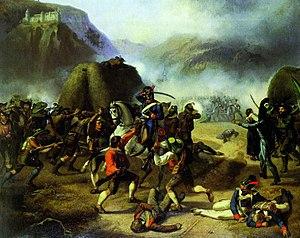
bataille de Sterzing entre les insurgés tyroliens et les Bavarois en 1809 Italiano: Battaglia di Vipiteno tra insorti tirolesi e bavaresi nel 1809
La bataille de Sterzing se déroula lors de la rébellion tyrolienne de 1809.